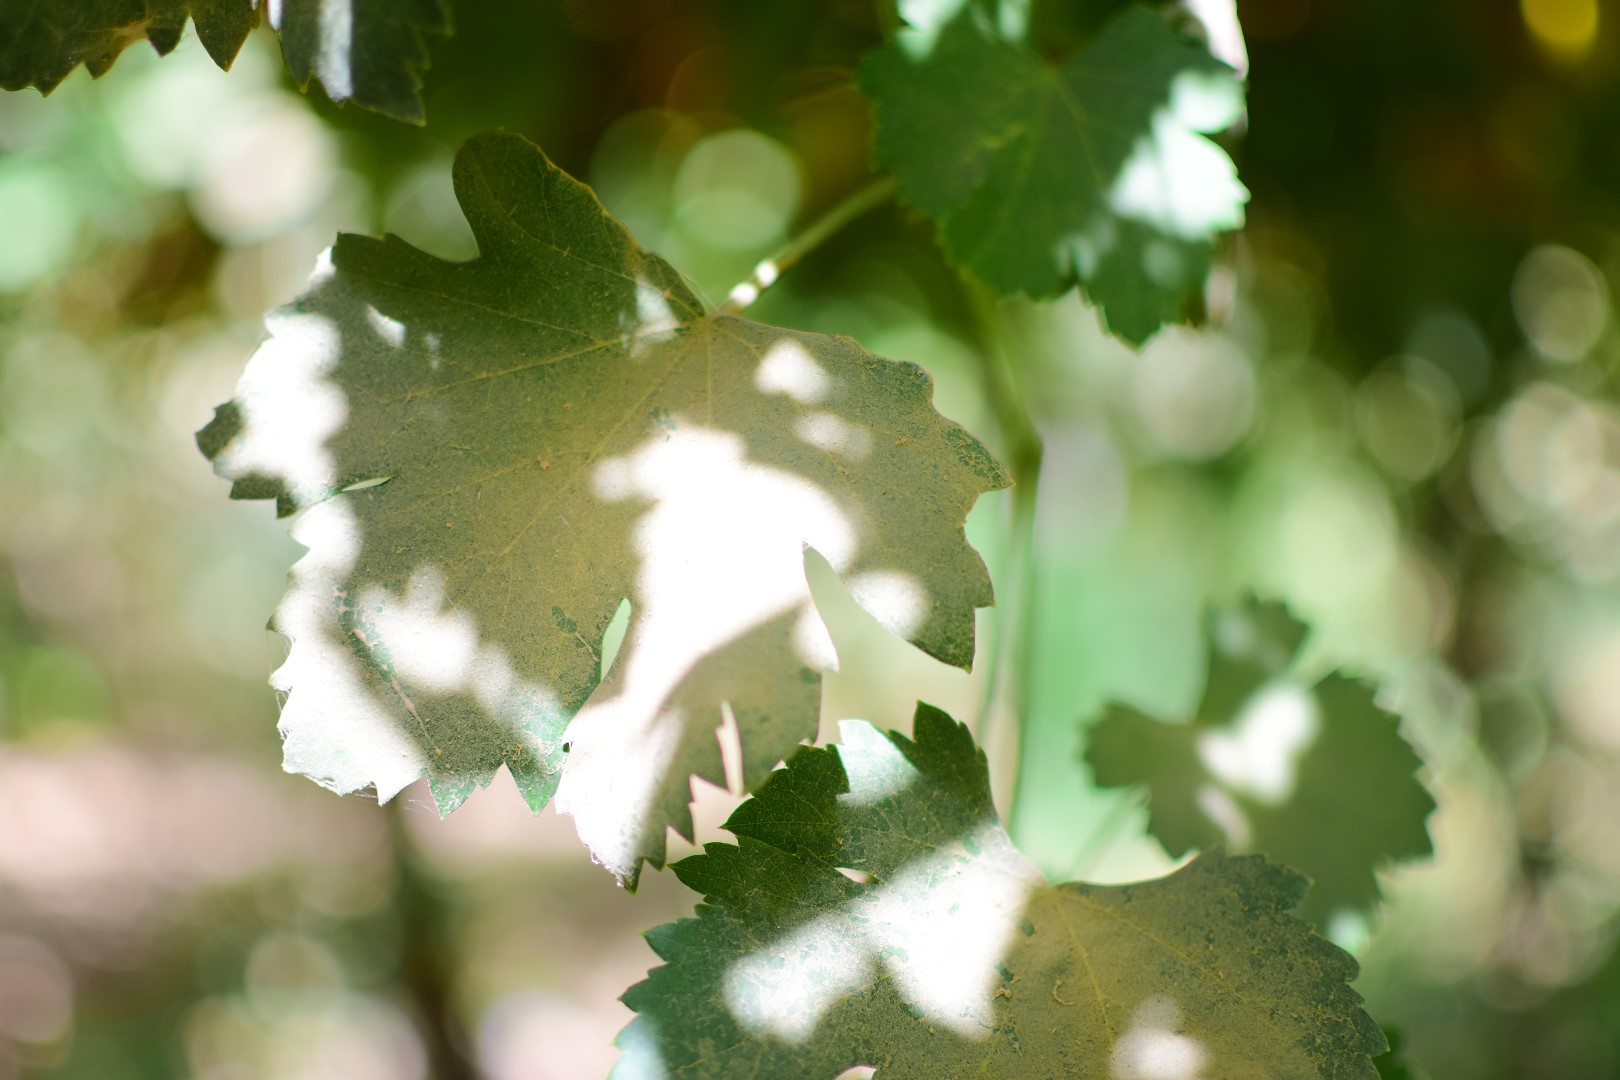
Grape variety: Halawani